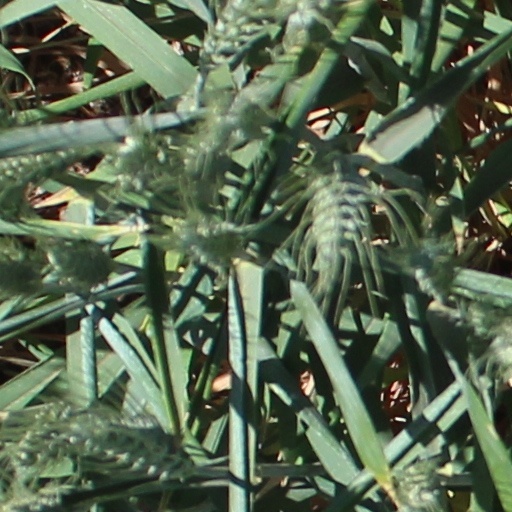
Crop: wheat